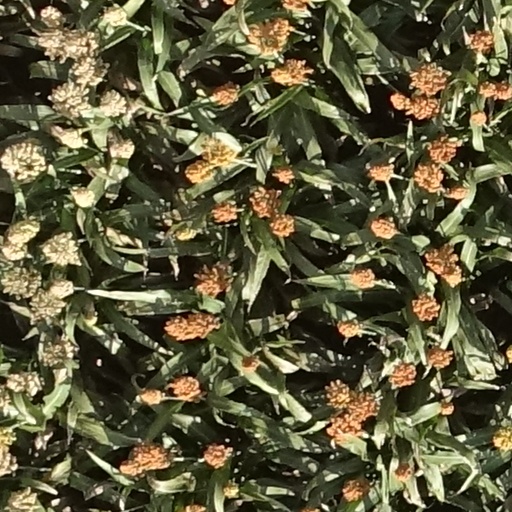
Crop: sorghum